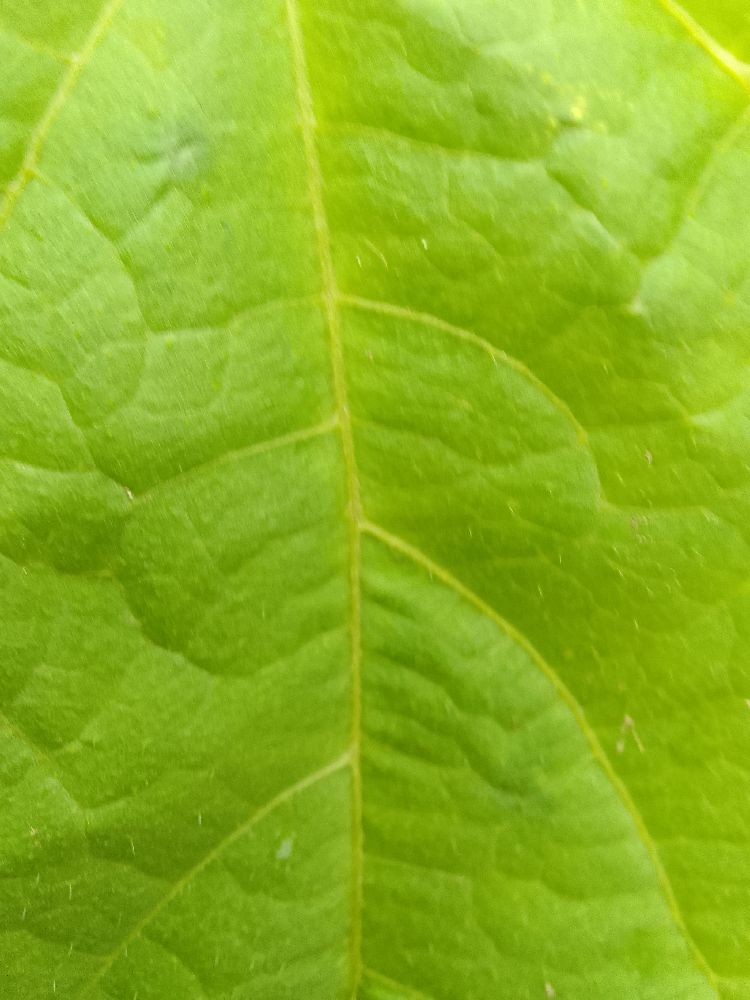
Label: healthy